Kingsway Hall

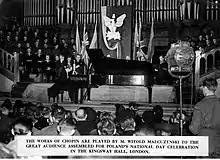
Kingsway Hall in 1940s, piano performance by Witold Małcużyński

Kingsway was built for evangelistic purposes, as a place of worship, not as a concert or recording hall. However, it was considered to have the finest acoustics in London for recording orchestral and choral repertory. The acoustics resulted more by accident than through conscious design. The size and shape of the space as well as the plastered walls and wooden floor all contributed, as did the large storage chamber below the hall. Musicians were enthusiastic about performing there since the hall allowed them to hear their own playing very well.